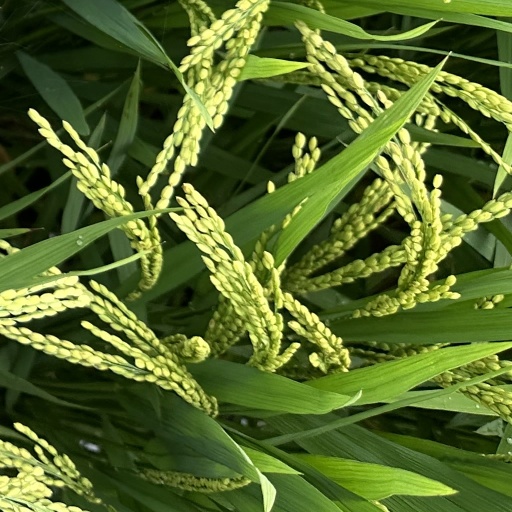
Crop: rice